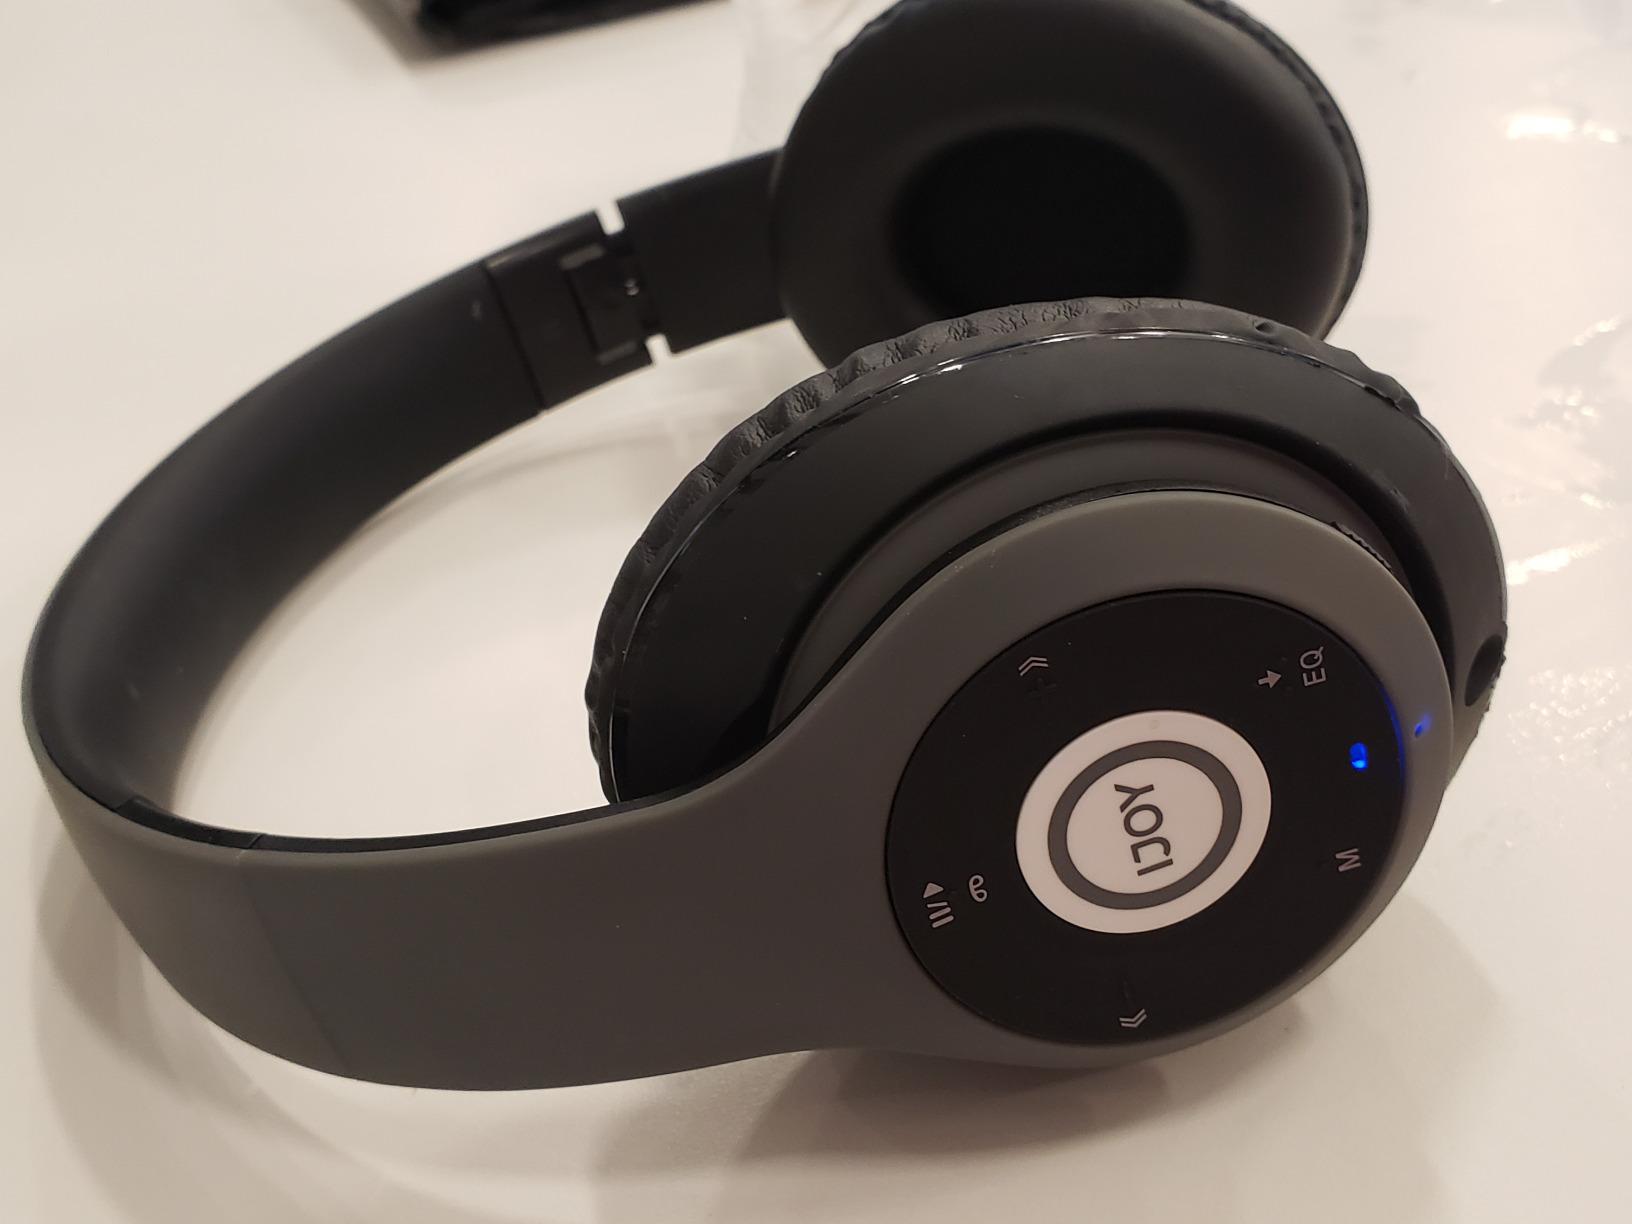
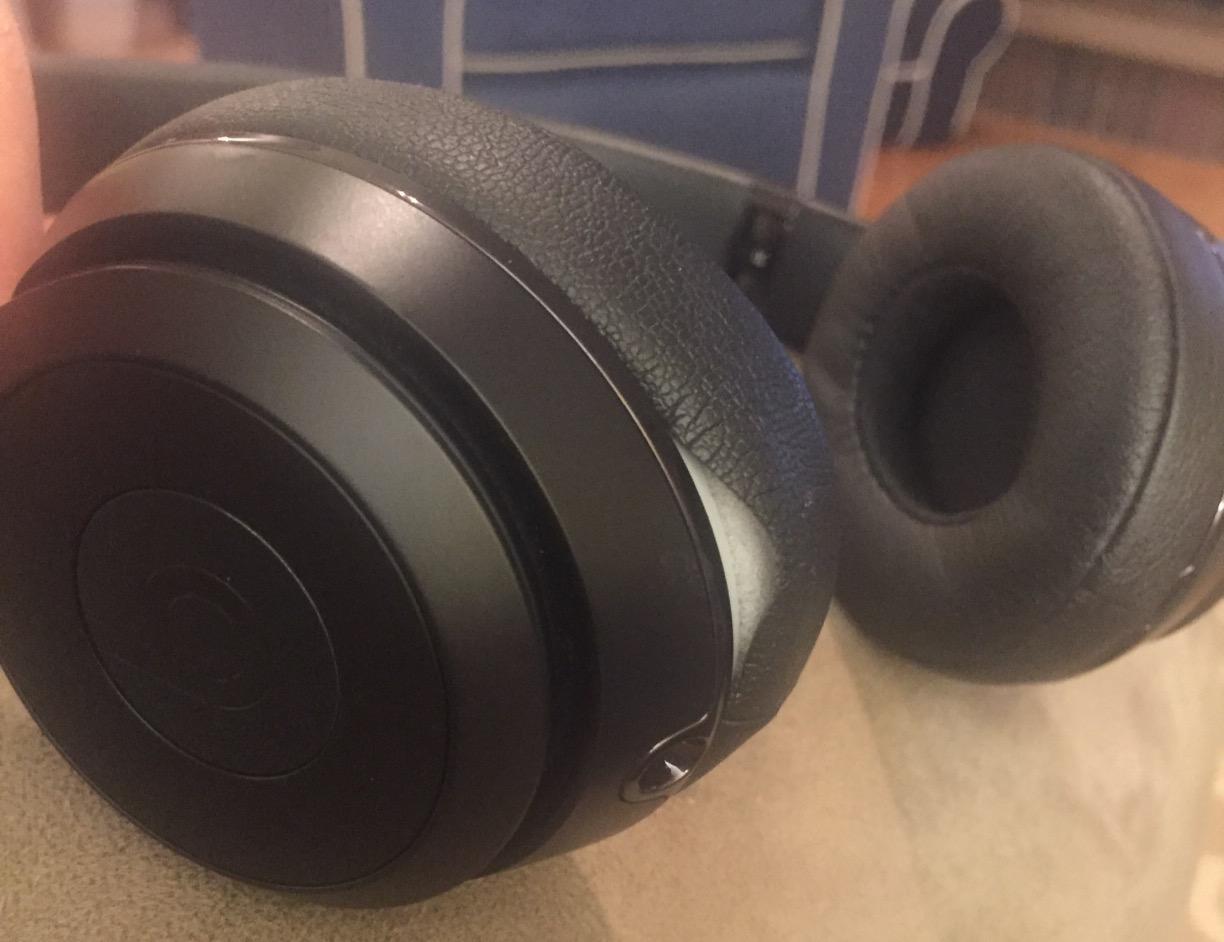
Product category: headphones
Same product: no